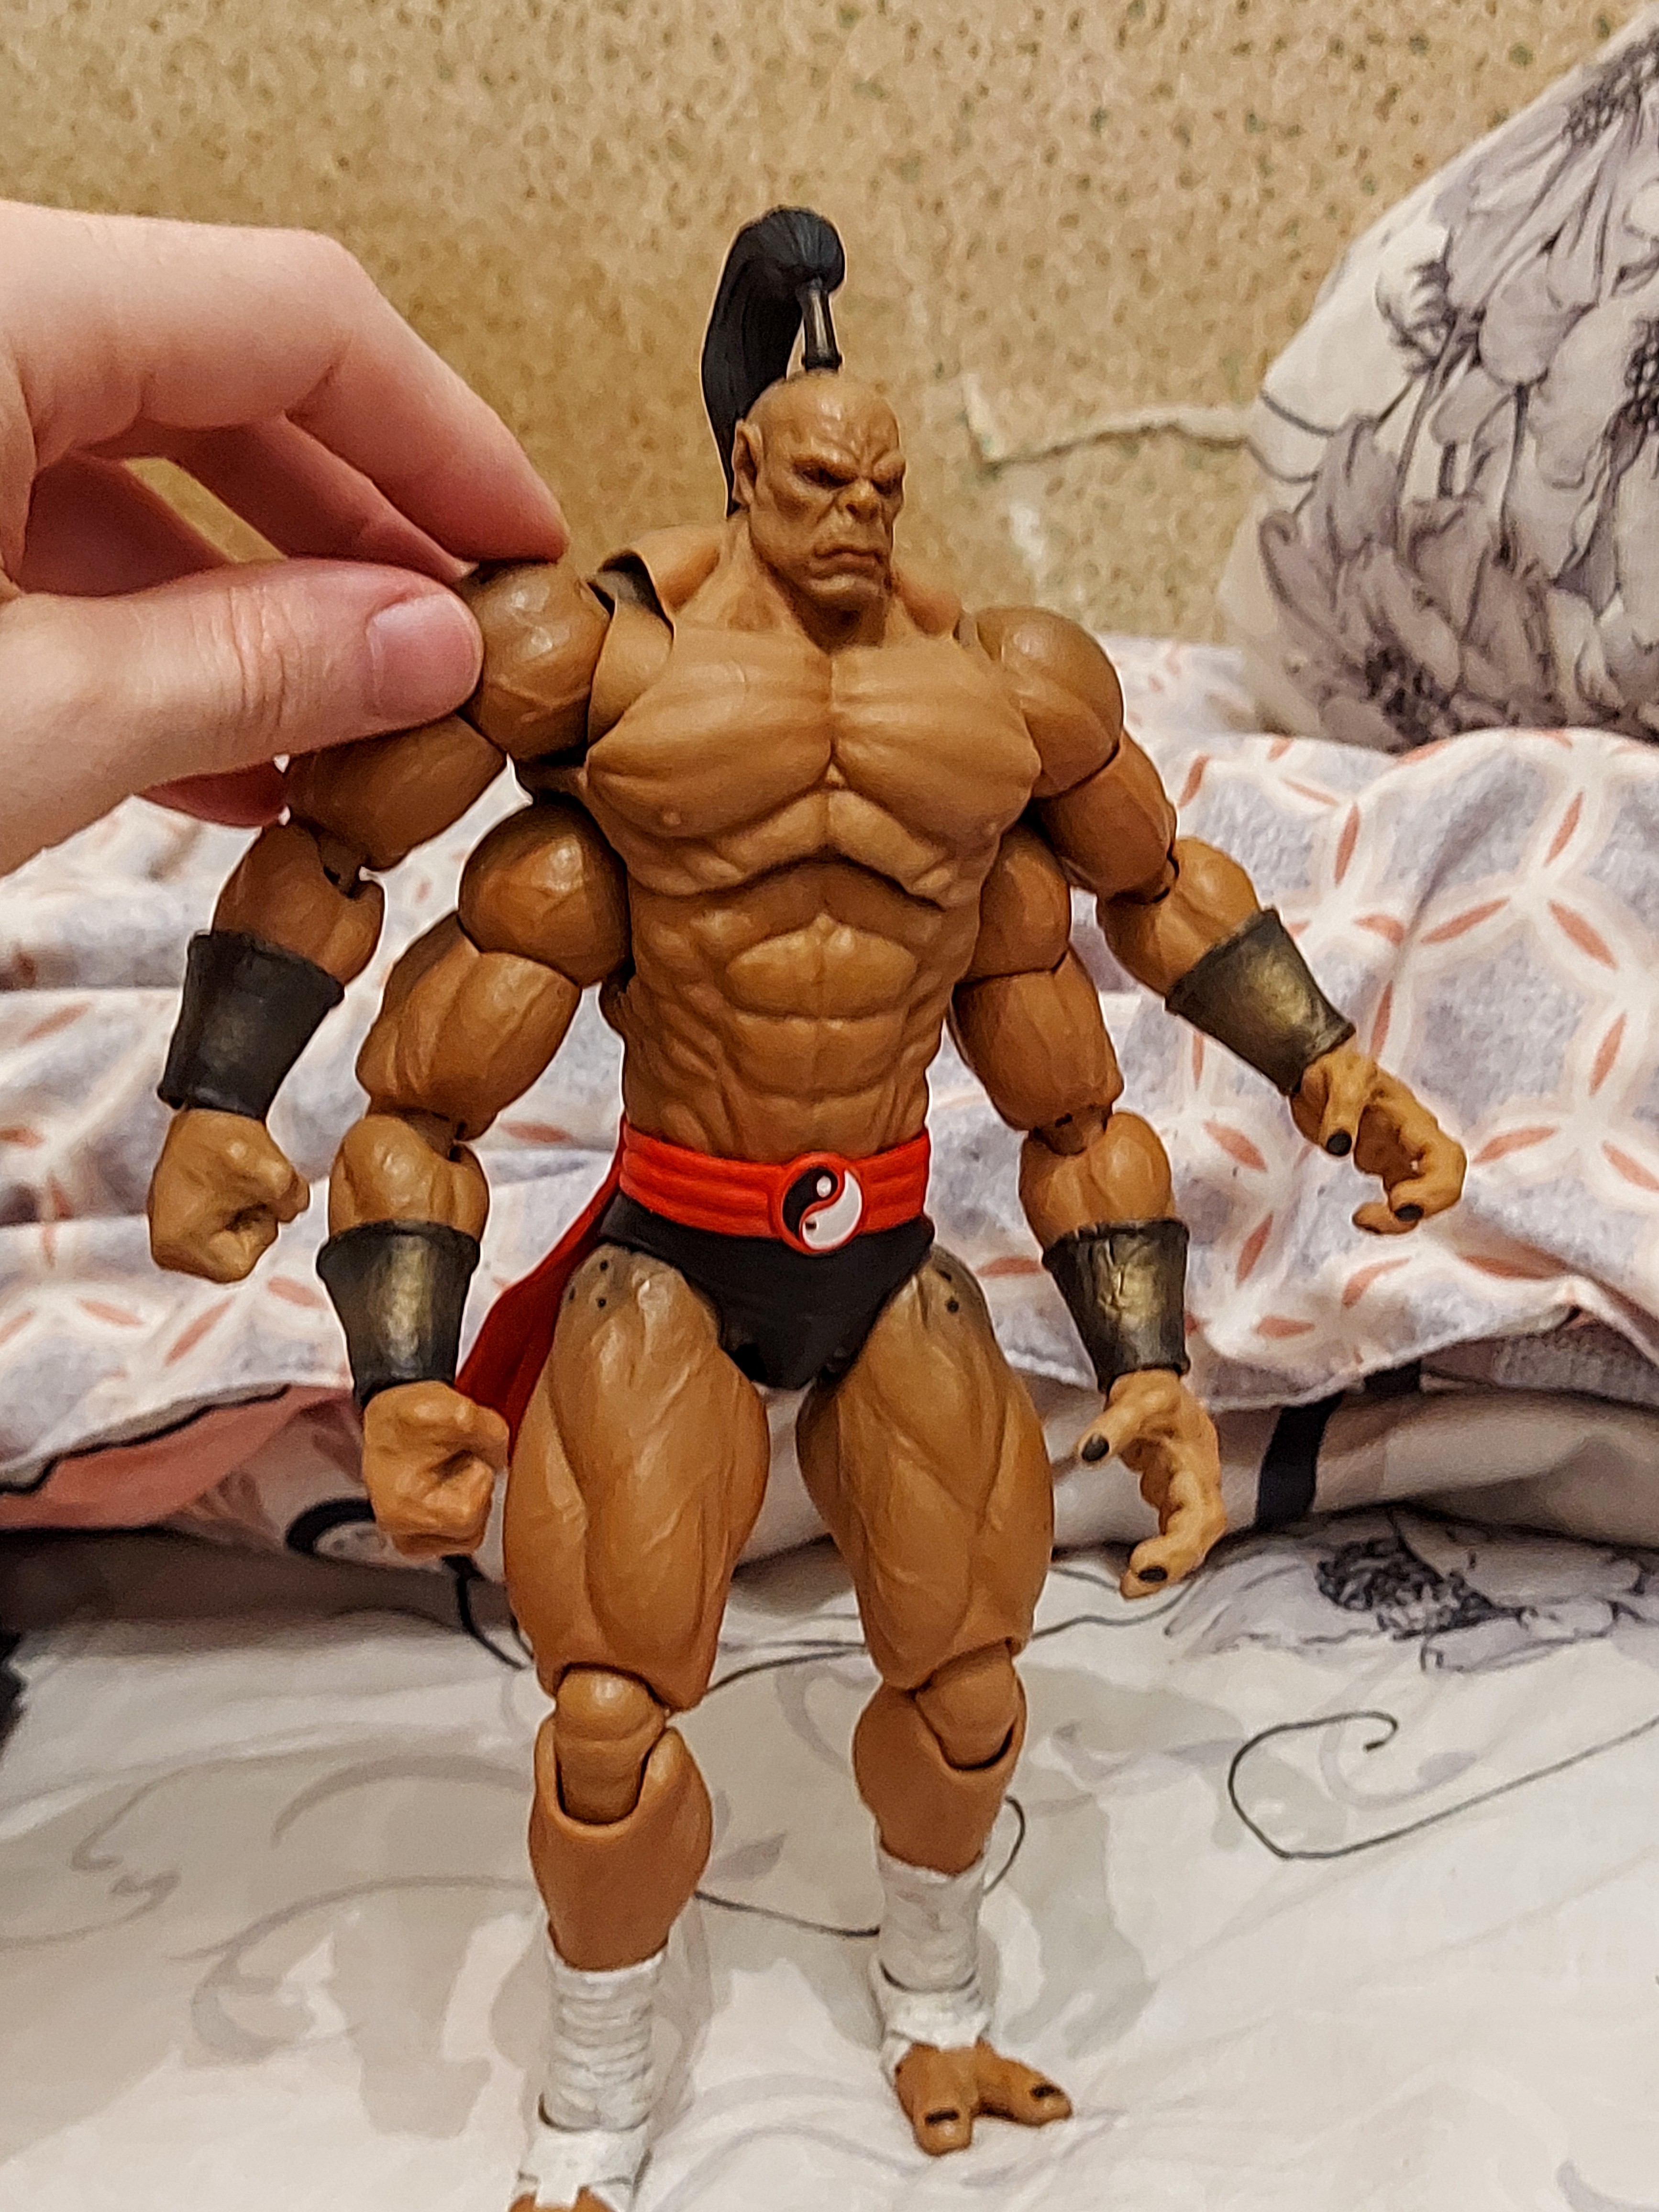
Shokan, storm, collectibles, warrior, fighter, action, figure, toy, jaw, bodybuilder, chest, bodybuilding, cartoon, gesture, art, combat sport, fictional character, action figure, collectable, event, fiction, wrestling, Barechested, figurine, flesh, undergarment, metal, hero, junk food, superhero, thigh, avengers, abdomen, thumb, contact sport